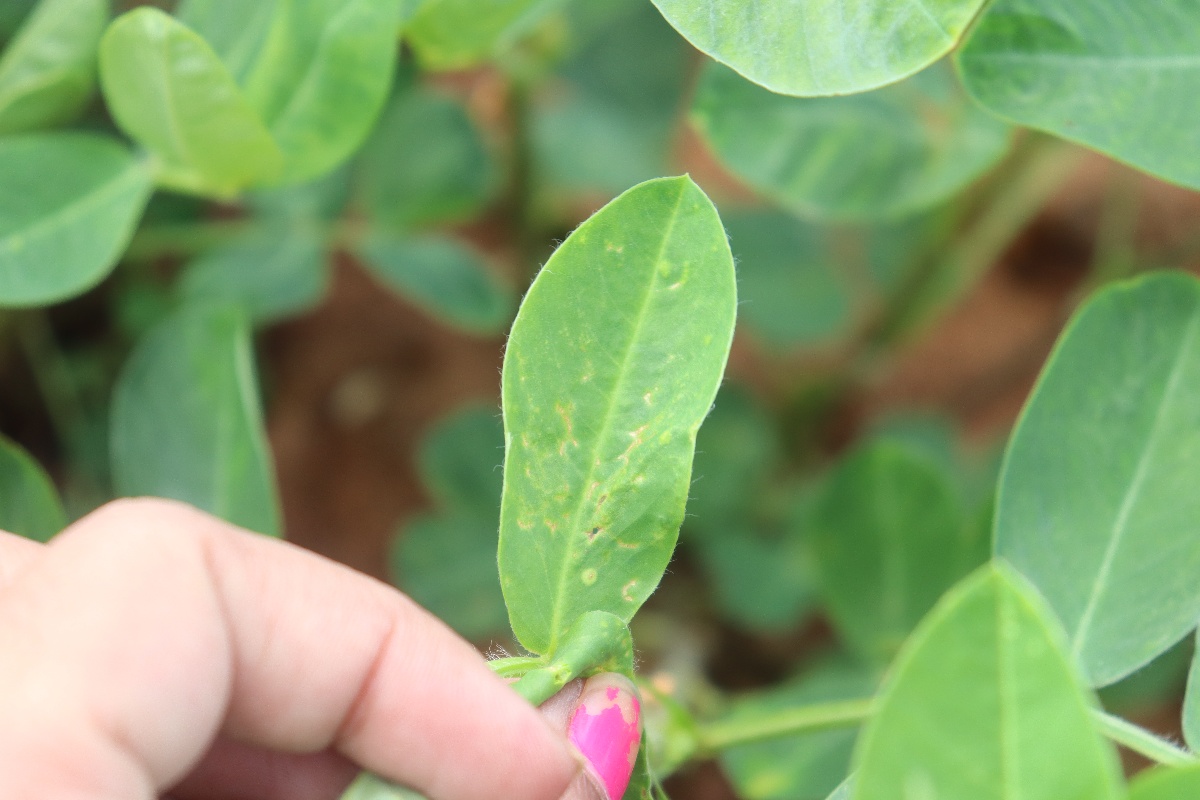
Label: healthy leaf